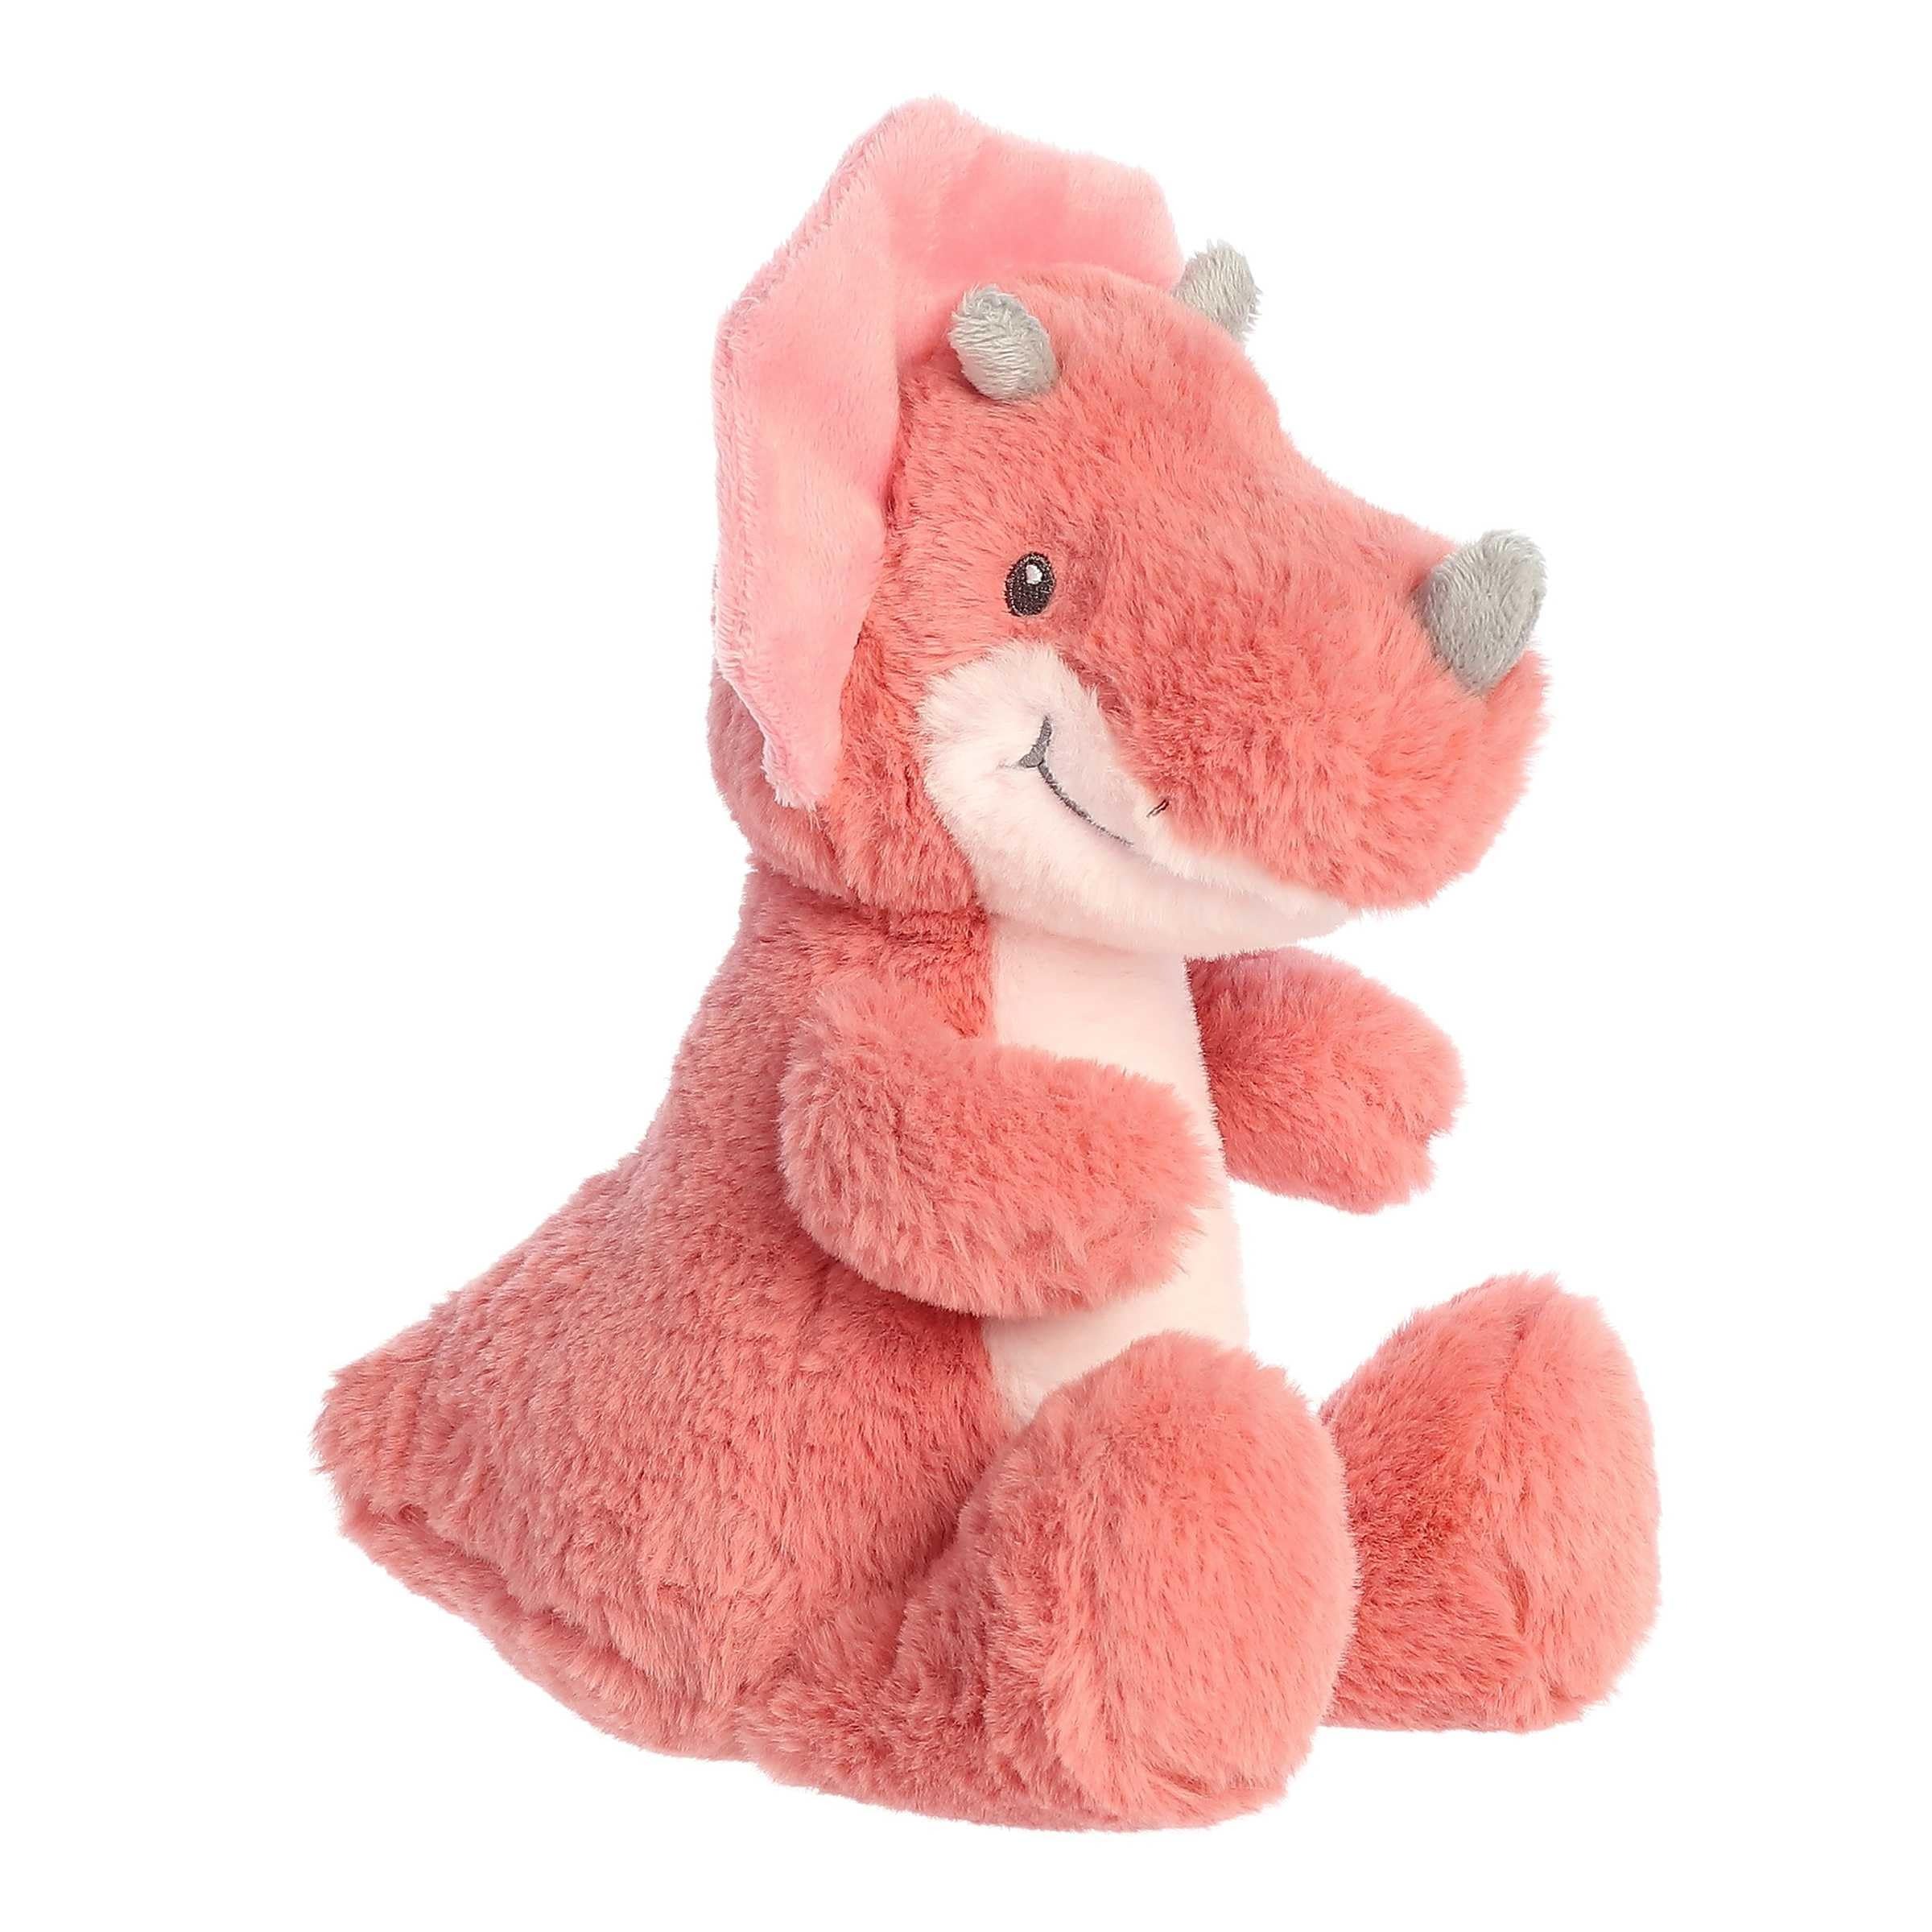
Item Name: Aurora® Eco-Friendly Eco Ebba™ Tai Tricera™ Baby Stuffed Animal - Recycled Materials - Imaginative Play - Pink 12 Inches
Bullet Point 1: This plush is approx. 4.5" x 12" x 5" in size
Bullet Point 2: Made from the highest-quality materials so your little one can be endlessly cuddled
Bullet Point 3: Designed to be a cute Triceratops plush ready for entertainment!
Bullet Point 4: Extra soft so your baby feels ultimate comfort as well!
Bullet Point 5: An adorable baby rattle, free from bean pellets, suitable for all ages
Value: 1.0
Unit: Count

Price: 23.04